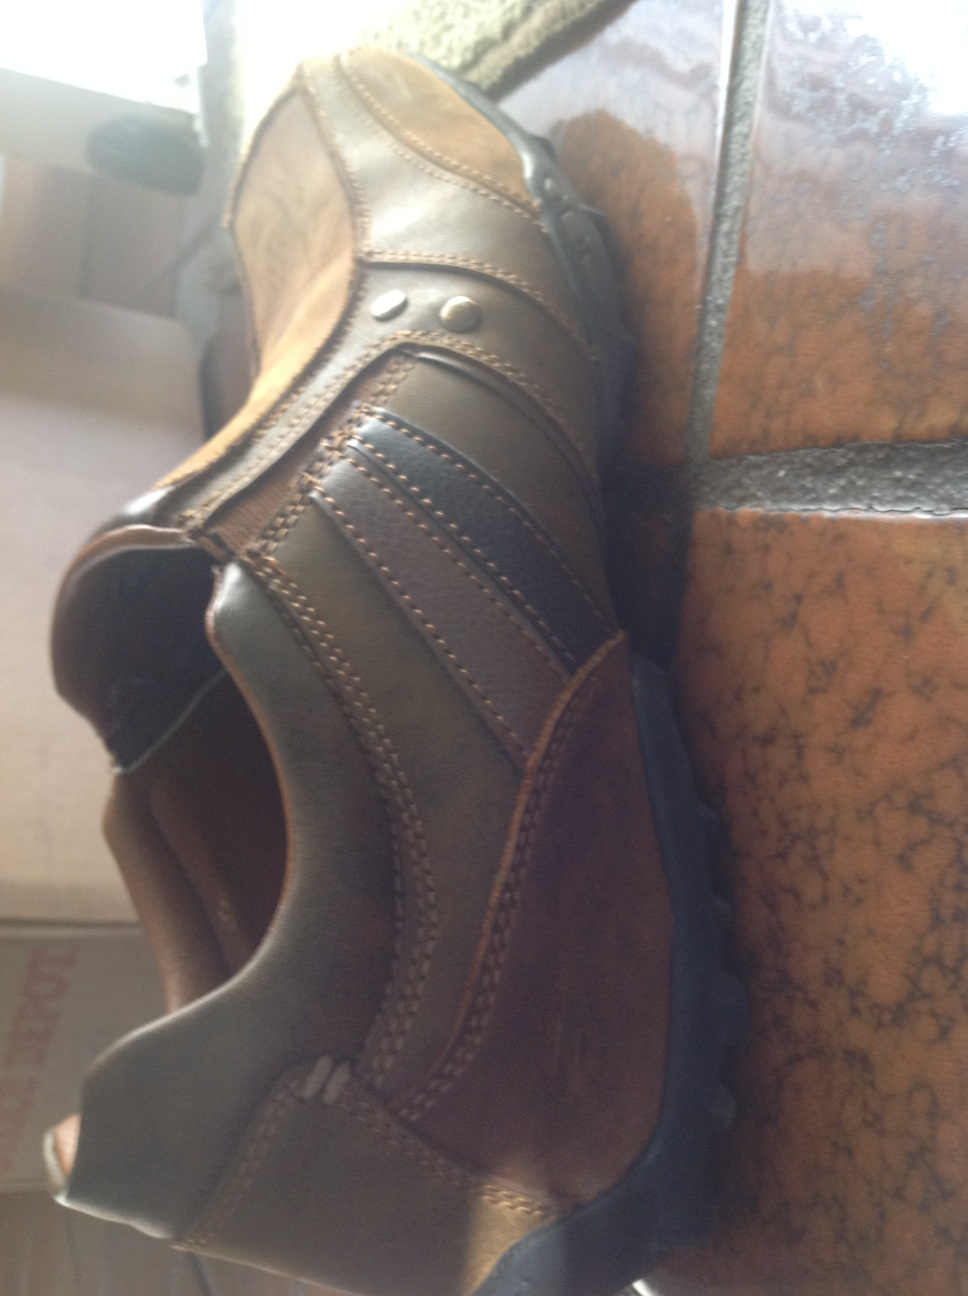Question: What brand of shoe is it?
Answer: unanswerable